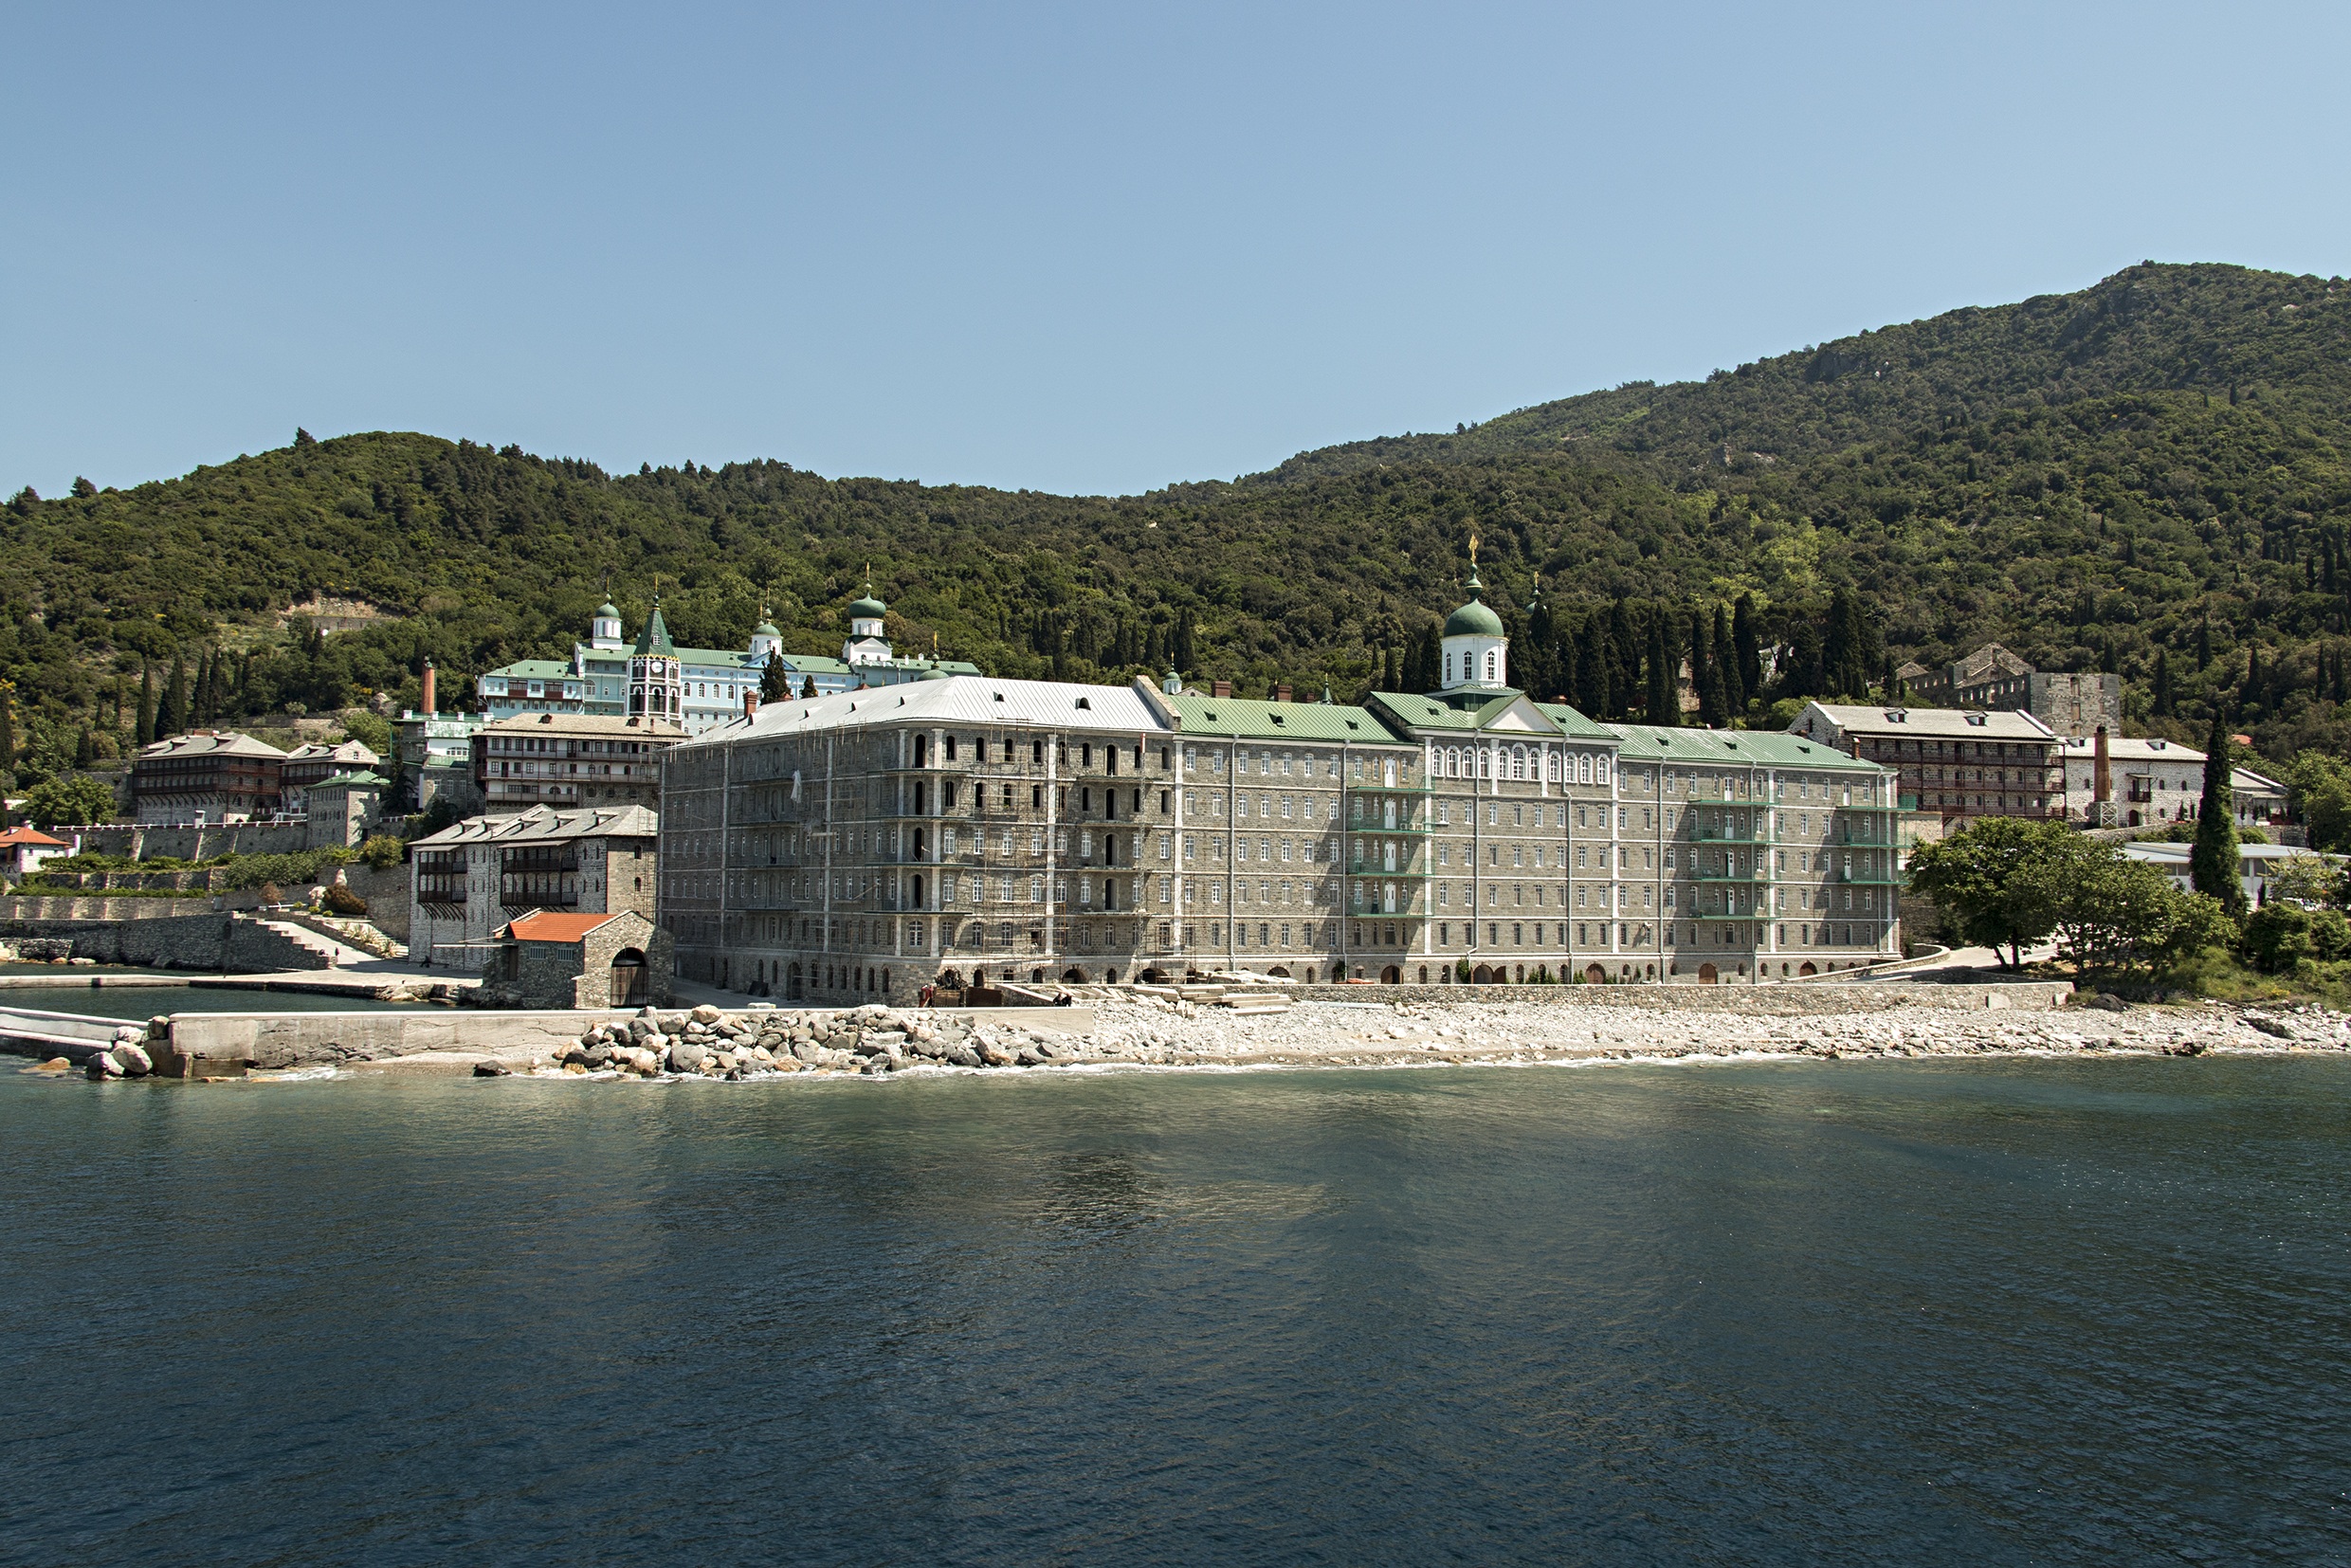
sea, coast, water, river, vacation, bay, reservoir, mount athos, afss, sveta gora